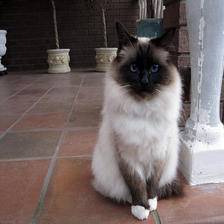
Species: cat
Breed: Birman